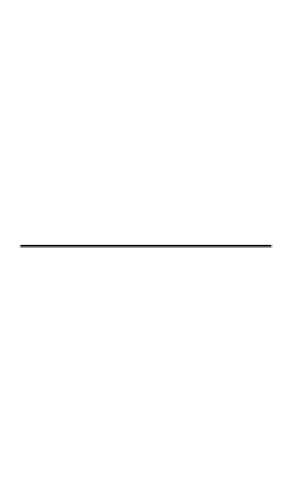
Gif animé de la construction d'une médiatrice
La construction du milieu d'un segment peut s'effectuer à l'aide d'outils très simples. Le milieu I d'un segment peut être défini comme le point situé sur le segment [AB] à égale distance de A et de B, ce qui fait du milieu un objet de la géométrie euclidienne constructible à la règle et au compas. Mais le milieu peut être vu comme l'isobarycentre des points A et B, ou mieux encore, comme le centre d'un parallélogramme, c'est alors un objet de géométrie affine constructible à l'aide de la règle et d'un instrument traceur de parallèles. Le milieu n'étant pas conservé par projection centrale, ce n'est pas un objet invariant de la géométrie projective et il ne peut pas être tracé à la règle seule. Il peut cependant être tracé à la règle si sont donnés au départ deux couples de droites parallèles.
En géométrie plane, la médiatrice d'un segment est l'ensemble des points équidistants des deux extrémités du segment. Cet ensemble est la droite passant par le milieu du segment et qui est perpendiculaire au segment.
Euclide a fondé sa géométrie sur un système d'axiomes qui assure en particulier qu'il est toujours possible de tracer une droite passant par deux points donnés et qu'il est toujours possible de tracer un cercle de centre donné et passant par un point donné. La géométrie euclidienne est donc la géométrie des droites et des cercles, donc de la règle et du compas. L'intuition d'Euclide était que tout nombre pouvait être construit, ou « obtenu », à l'aide de ces deux instruments.
Un point est dit équidistant d'un ensemble d'objets si les distances entre ce point et chaque objet de l'ensemble sont égales.